Pachypleurosauria

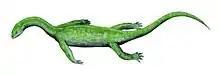
Life restoration of the pachypleurosaur "Keichousaurus"

Pachypleurosauria is an extinct clade of primitive sauropterygian reptiles from the Triassic period. Pachypleurosaurs vaguely resembled aquatic lizards, with elongate forms ranging in size from , with small heads, long necks, paddle-like limbs, and long, deep tails. The limb girdles are greatly reduced, so it is unlikely these animals could move about on land. The widely spaced peg-like teeth project at the front of the jaws, indicating that these animals fed on fish. In the species "Prosantosaurus", it was observed that they fed on small fishes and crustaceans which they devoured entirely and that its teeth regrew after they broke off. This was the first observation of tooth replacement in a European pachypleurosaur, with the only other discovery of such an event having been made in China.